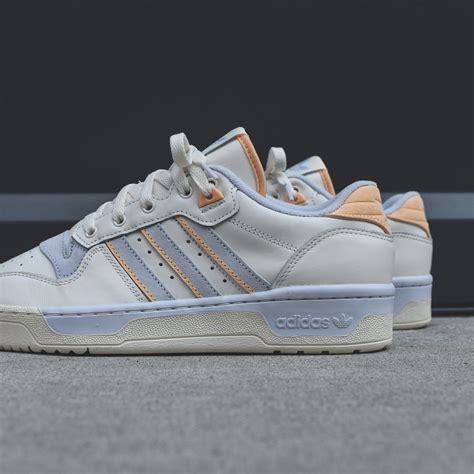
Brand: Adidas
Model: Rivalry